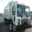
Label: truck